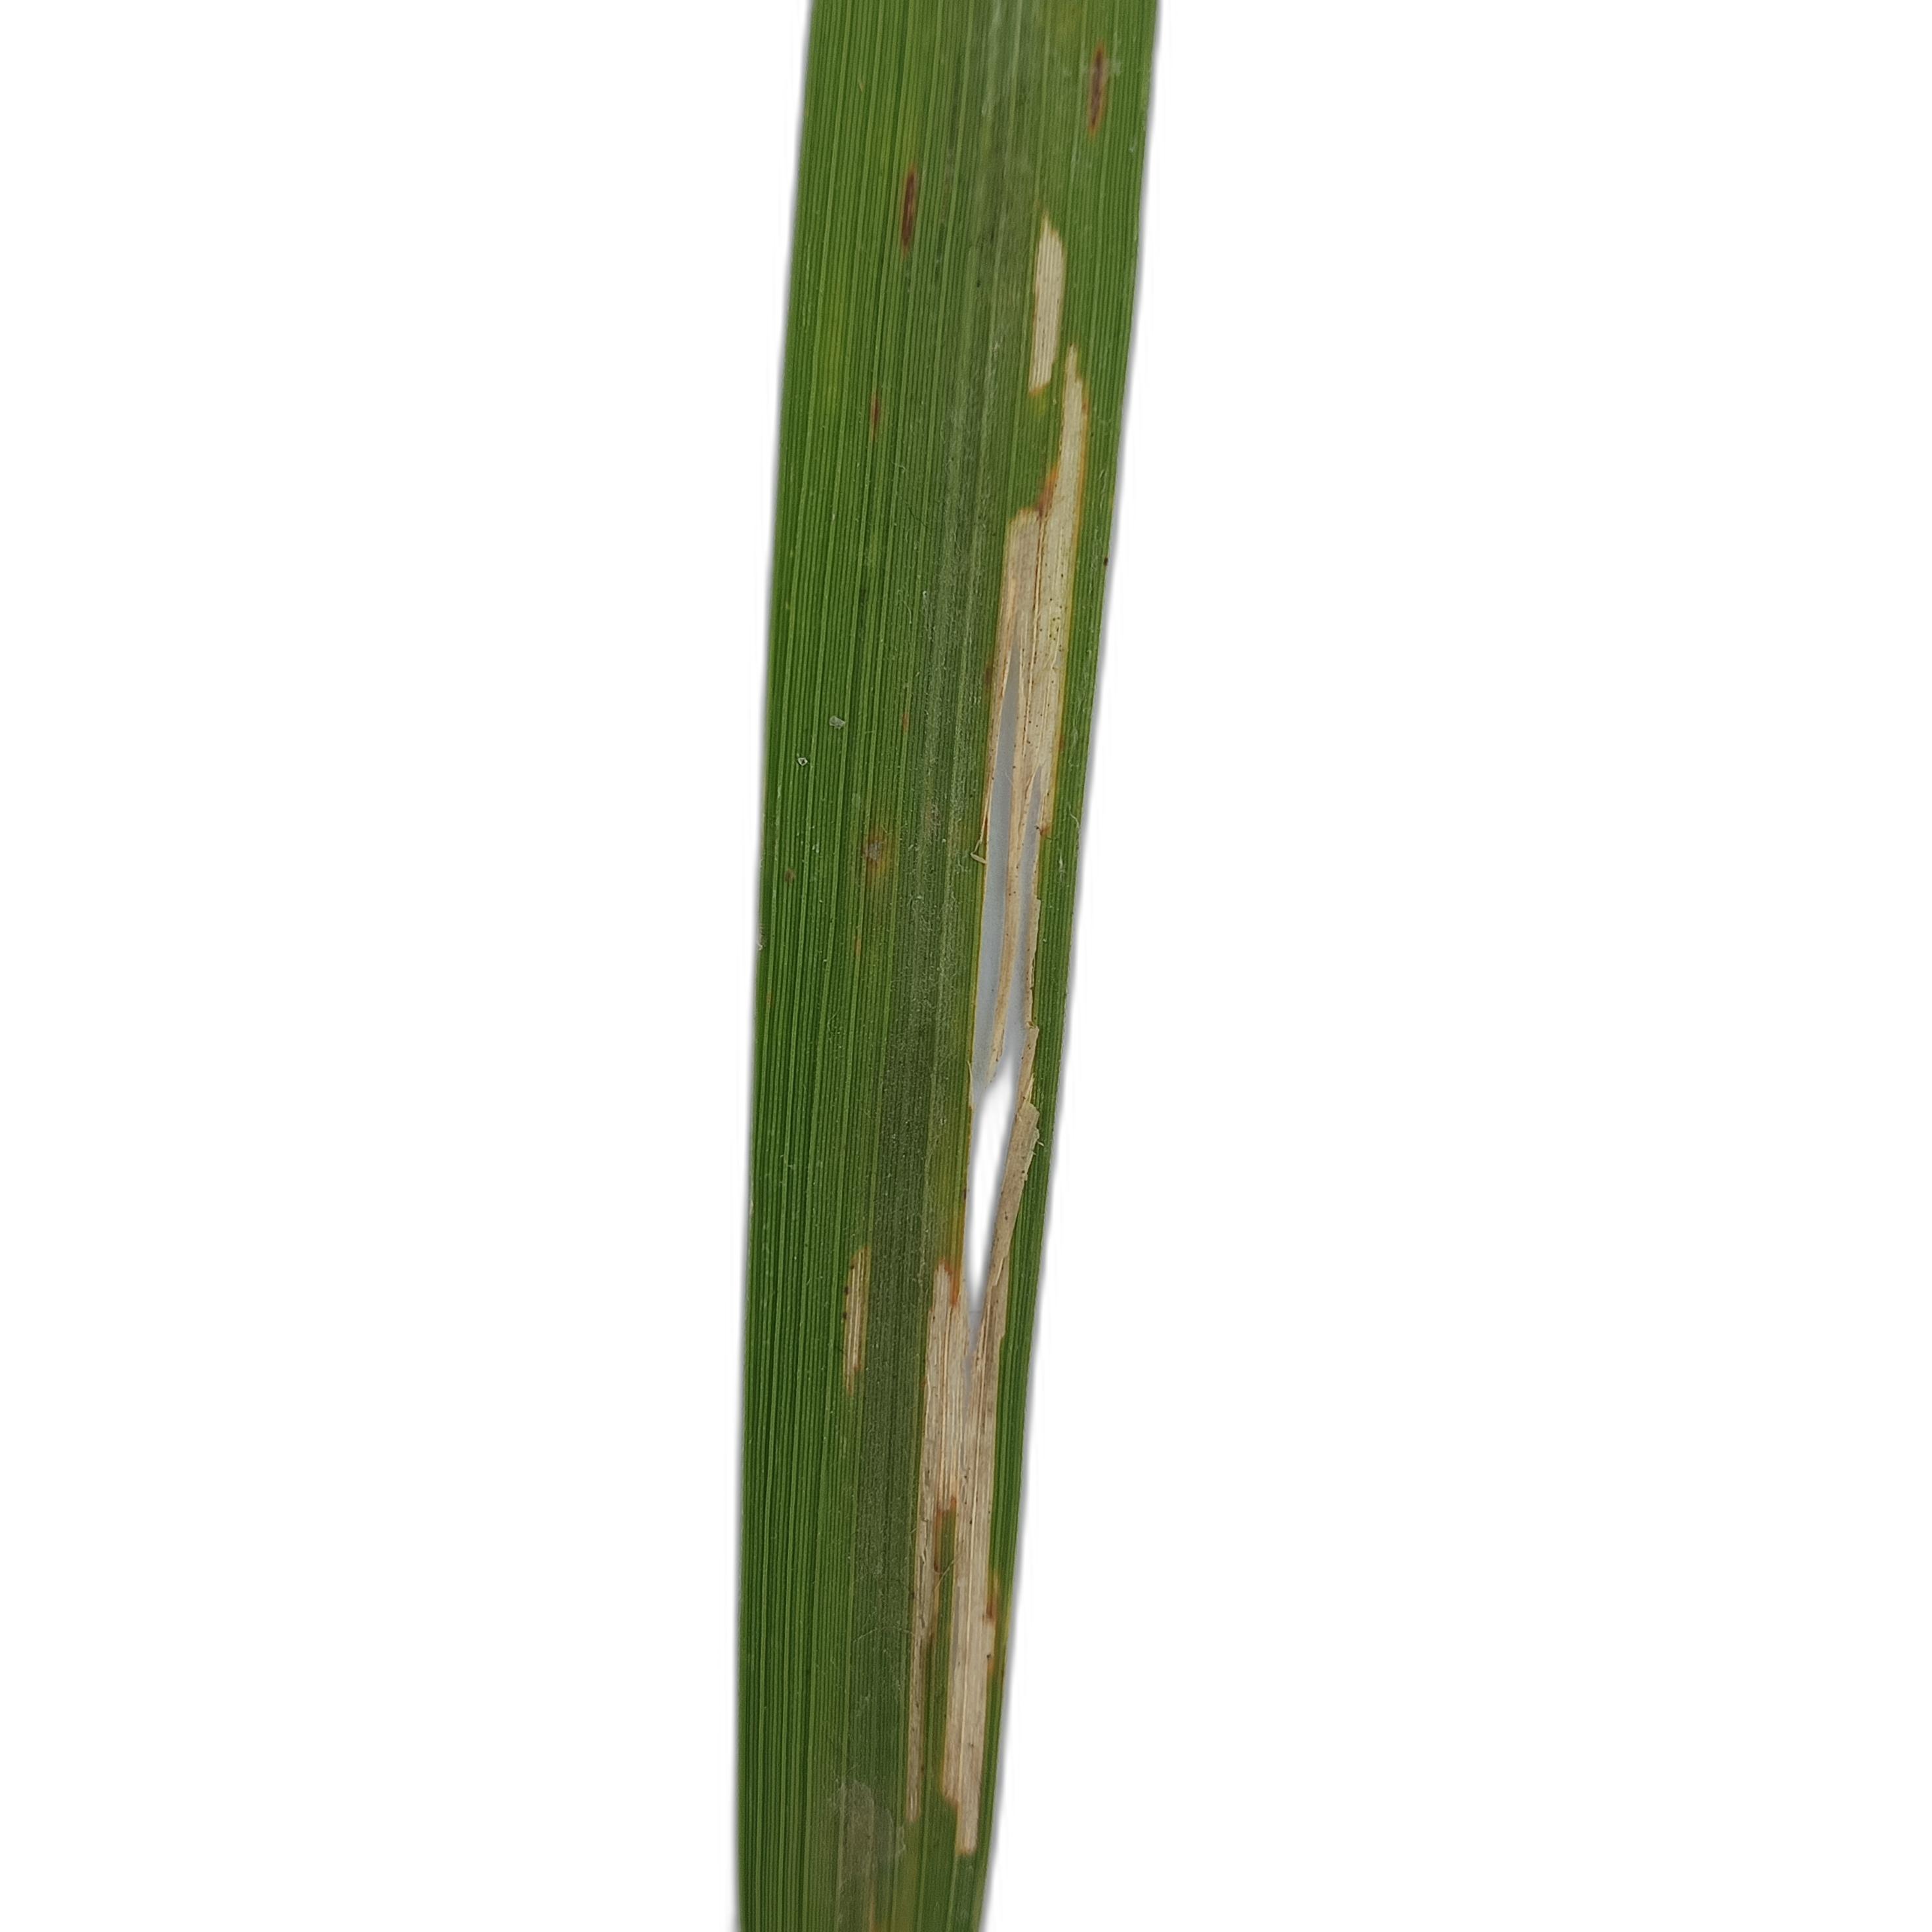
Label: Rice Leaffolder